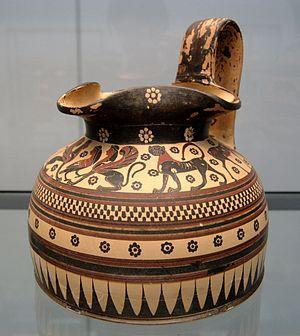
Œnochoé, style corinthien de la «
Dans la Grèce antique, une œnochoé est un pichet à vin qui sert à puiser le vin dans le cratère — où il a été coupé à l'eau — avant de le servir.